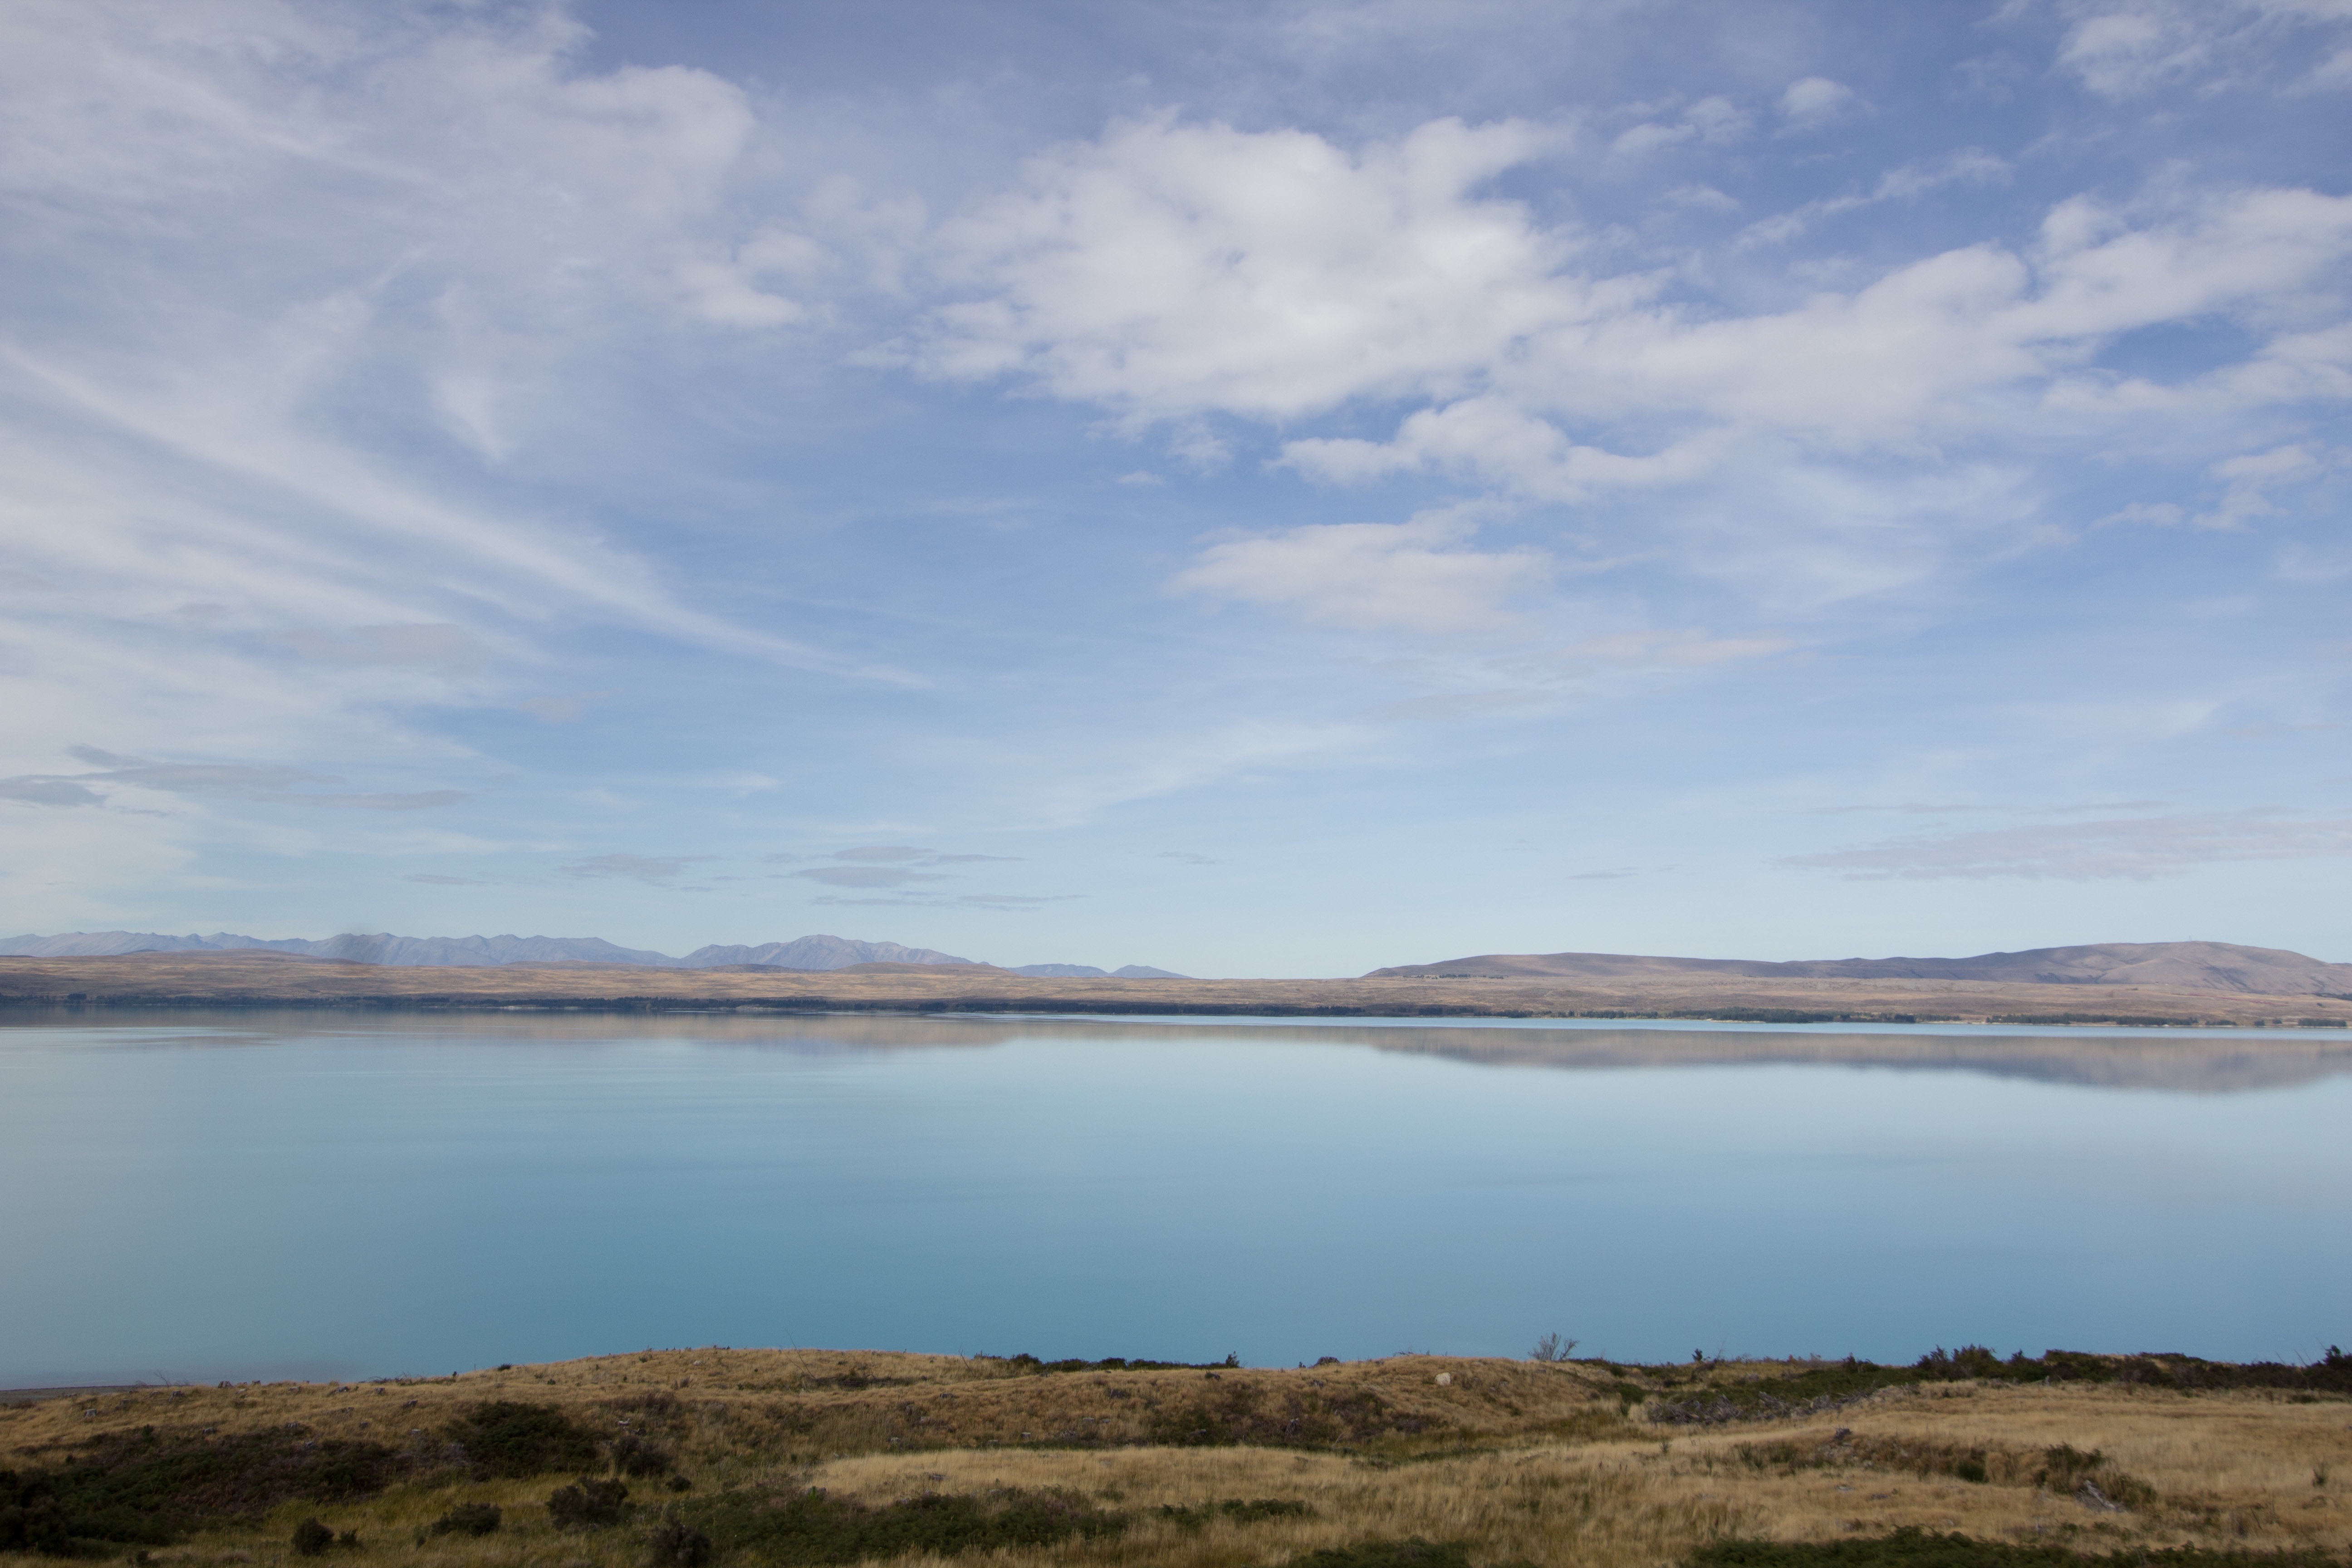
landscape, sea, coast, water, nature, horizon, marsh, mountain, cloud, sky, hill, shore, lake, dusk, reflection, bay, reservoir, body of water, wetland, loch, natural environment